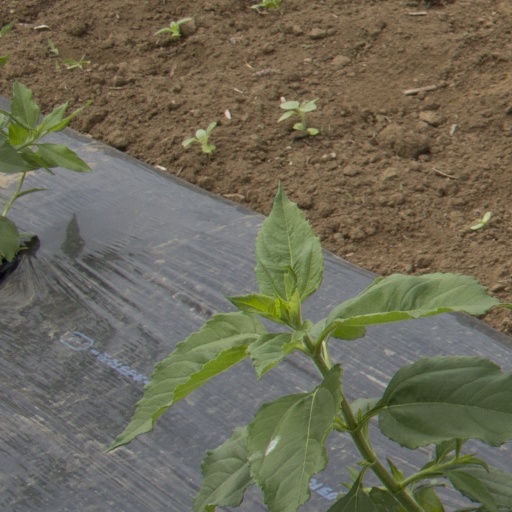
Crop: Jerusalem artichoke